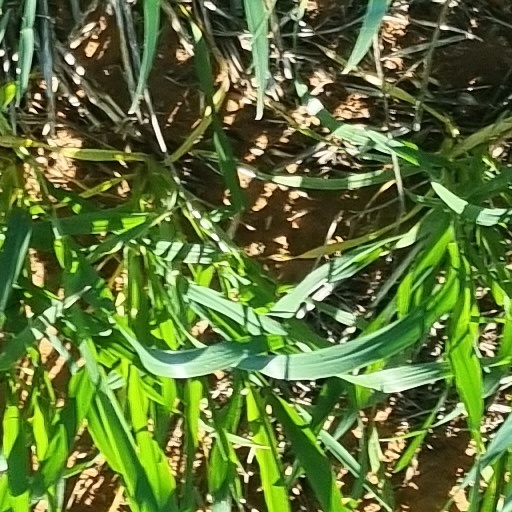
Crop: wheat